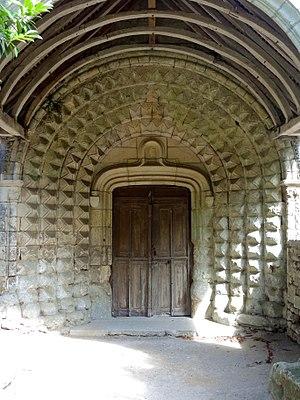
L'église Saint-Vaast
L'église Saint-Vaast de Saint-Vaast-de-Longmont est une église catholique paroissiale située à Saint-Vaast-de-Longmont, commune de l'Oise. De style roman, cette église est architecturalement plus proche de celle de Rhuis que de celle de Morienval, et sa construction a commencé vers l'an 1100. Elle était associée à un prieuré dépendant du prévôt d'Angicourt et du domaine de l'abbaye Saint-Vaast. Par ailleurs, le patronage de l'église est un indicateur de l'ancienneté de la paroisse. L'église primitive, qui n'était donc probablement pas la première église en ce lieu, se composait d'une nef rectangulaire et non voûtée, d'une première travée de chœur aujourd'hui voûtée d'ogives, moitié moins large que la nef, et d'un chevet en cul de four. À l'exception de ce dernier, ce bâtiment s'est conservé jusqu'à nos jours, bien qu'ayant subi quelques modifications. Les premières ont eu lieu quelques décennies après la construction seulement, vers 1120/1130, et ont porté sur l'adjonction d'un bas-côté et d'une chapelle au nord, assez similaire au chœur d'alors.